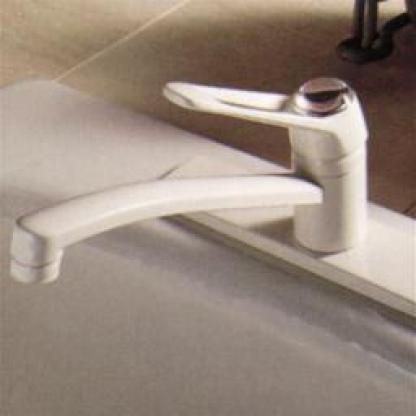
Scene: Indoor